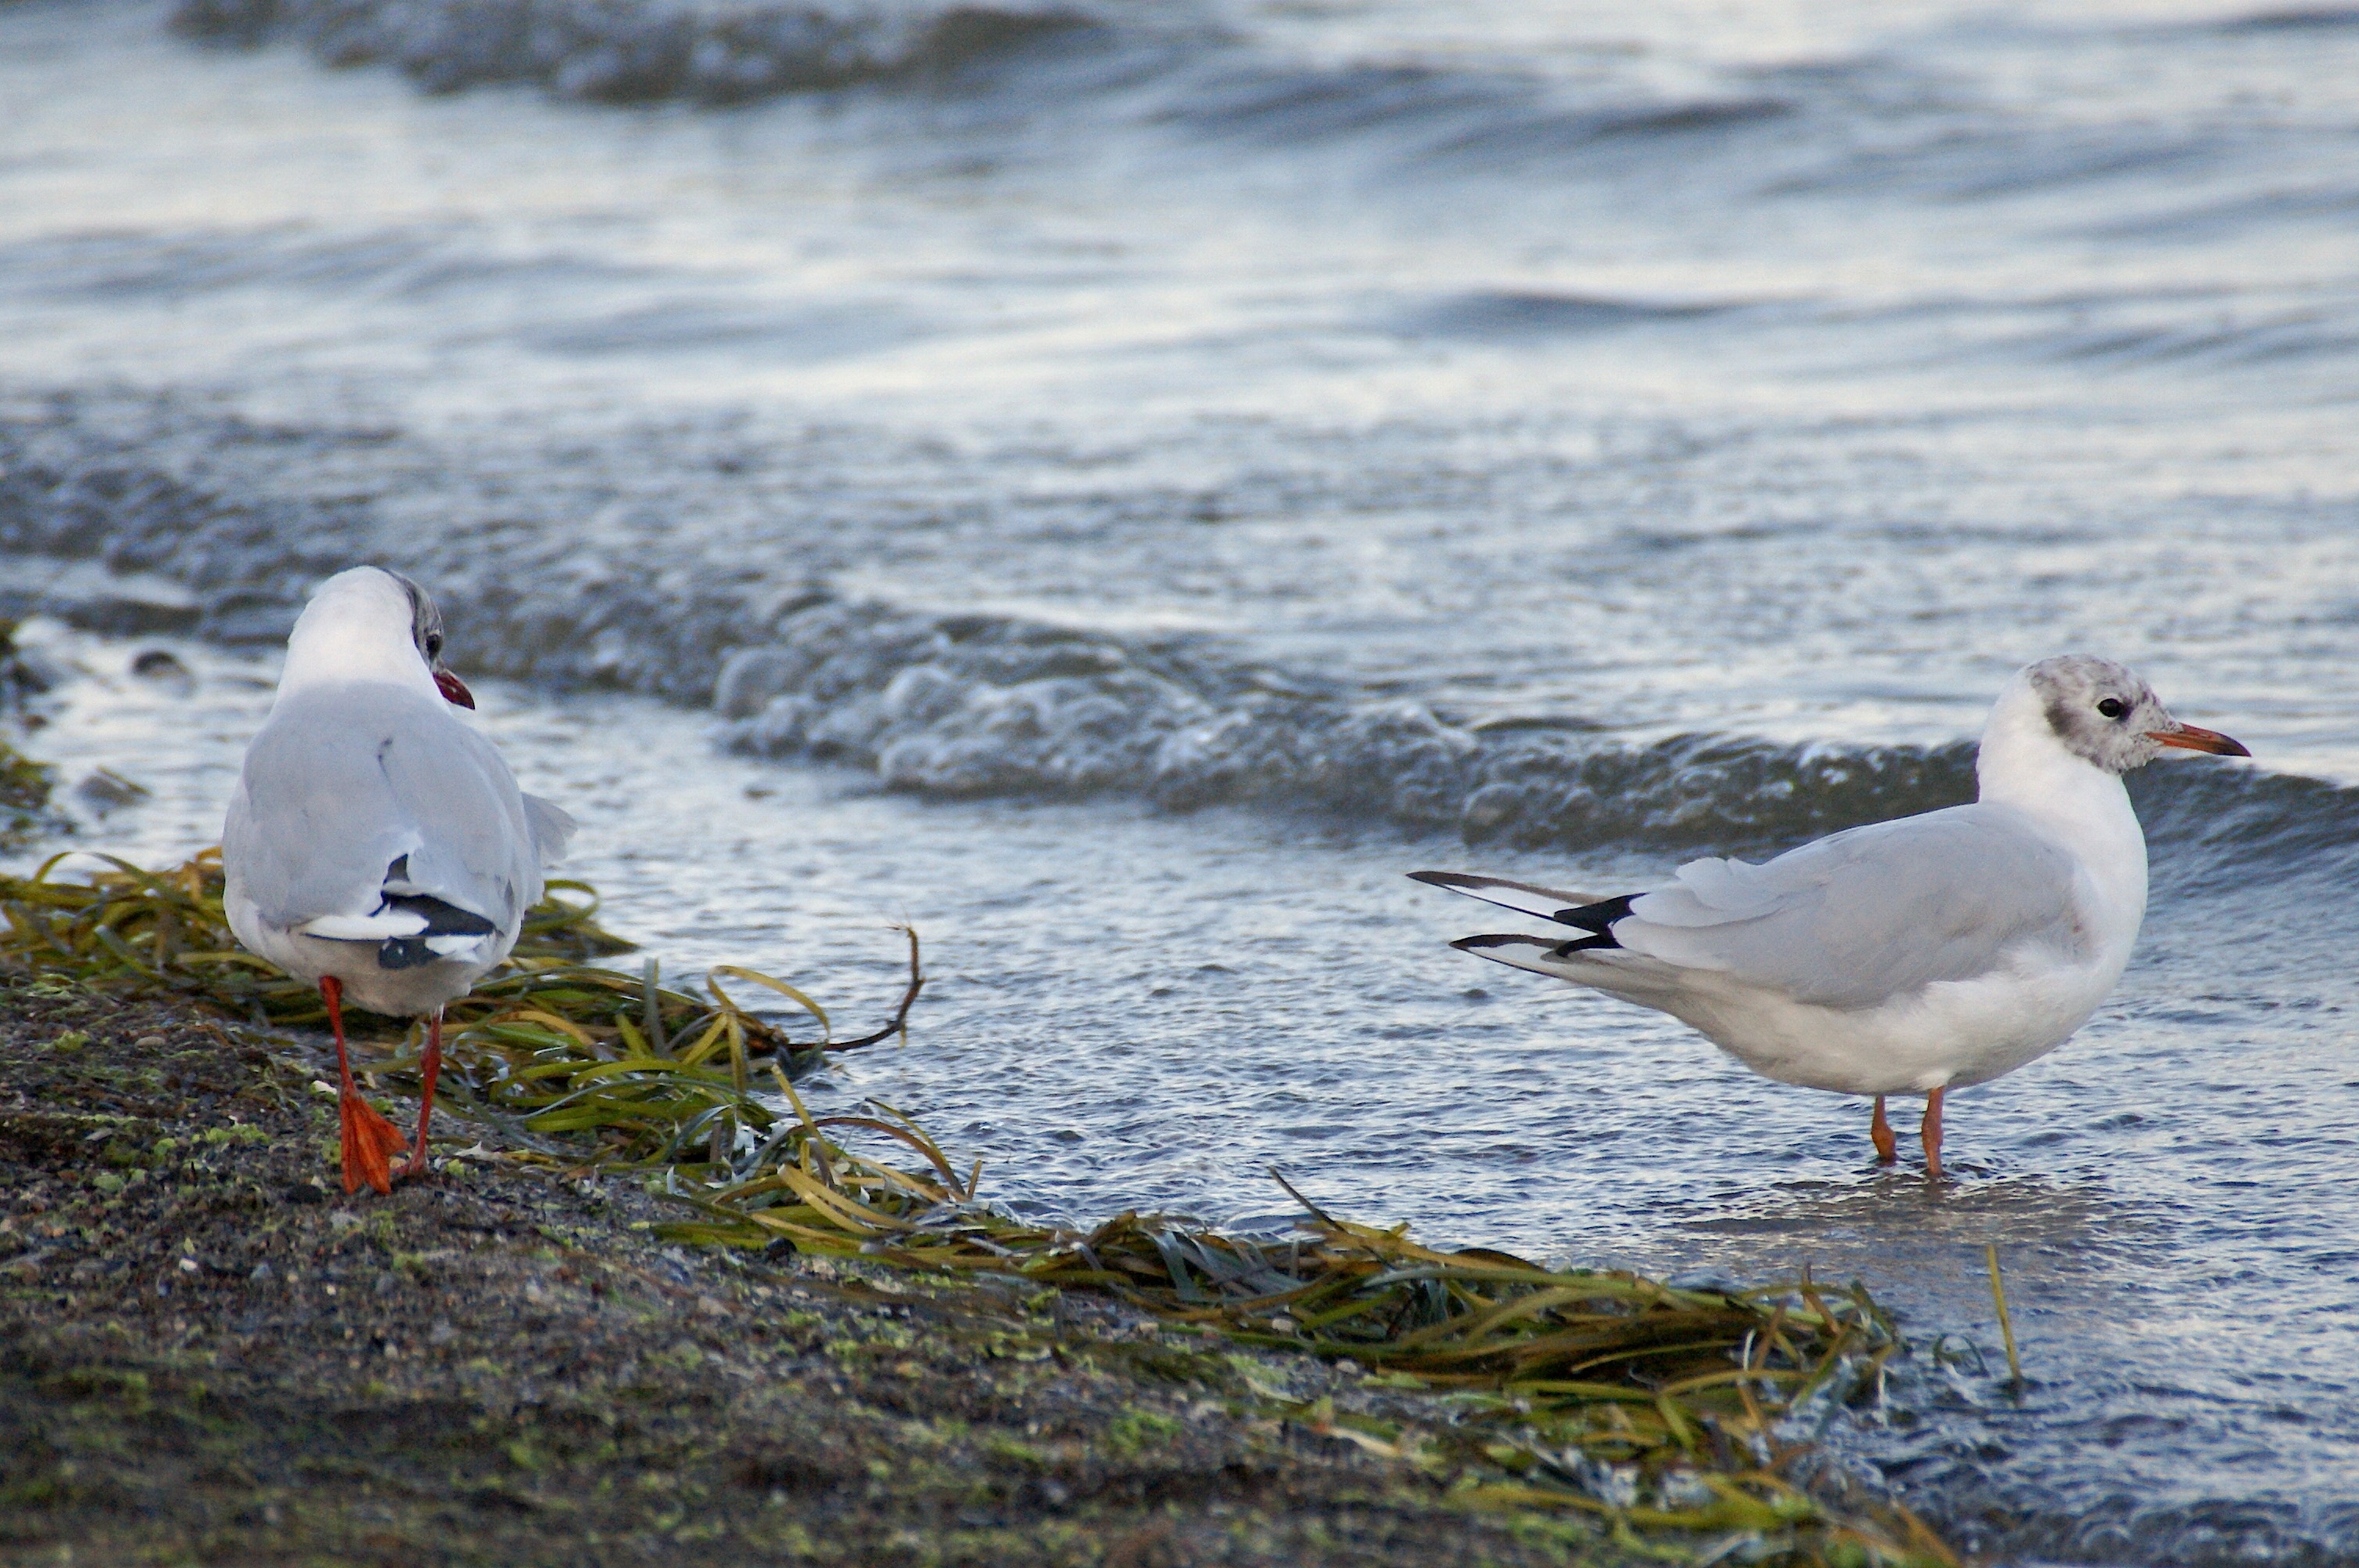
beach, sea, coast, water, nature, sand, ocean, bird, shore, wave, animal, seabird, wildlife, gull, gulls, creature, shorebird, sand beach, charadriiformes